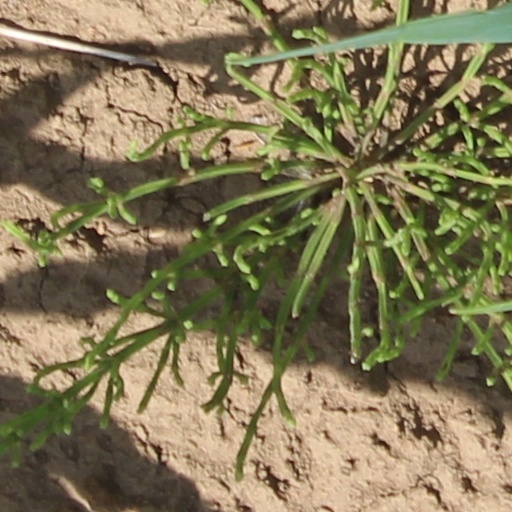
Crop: wheat